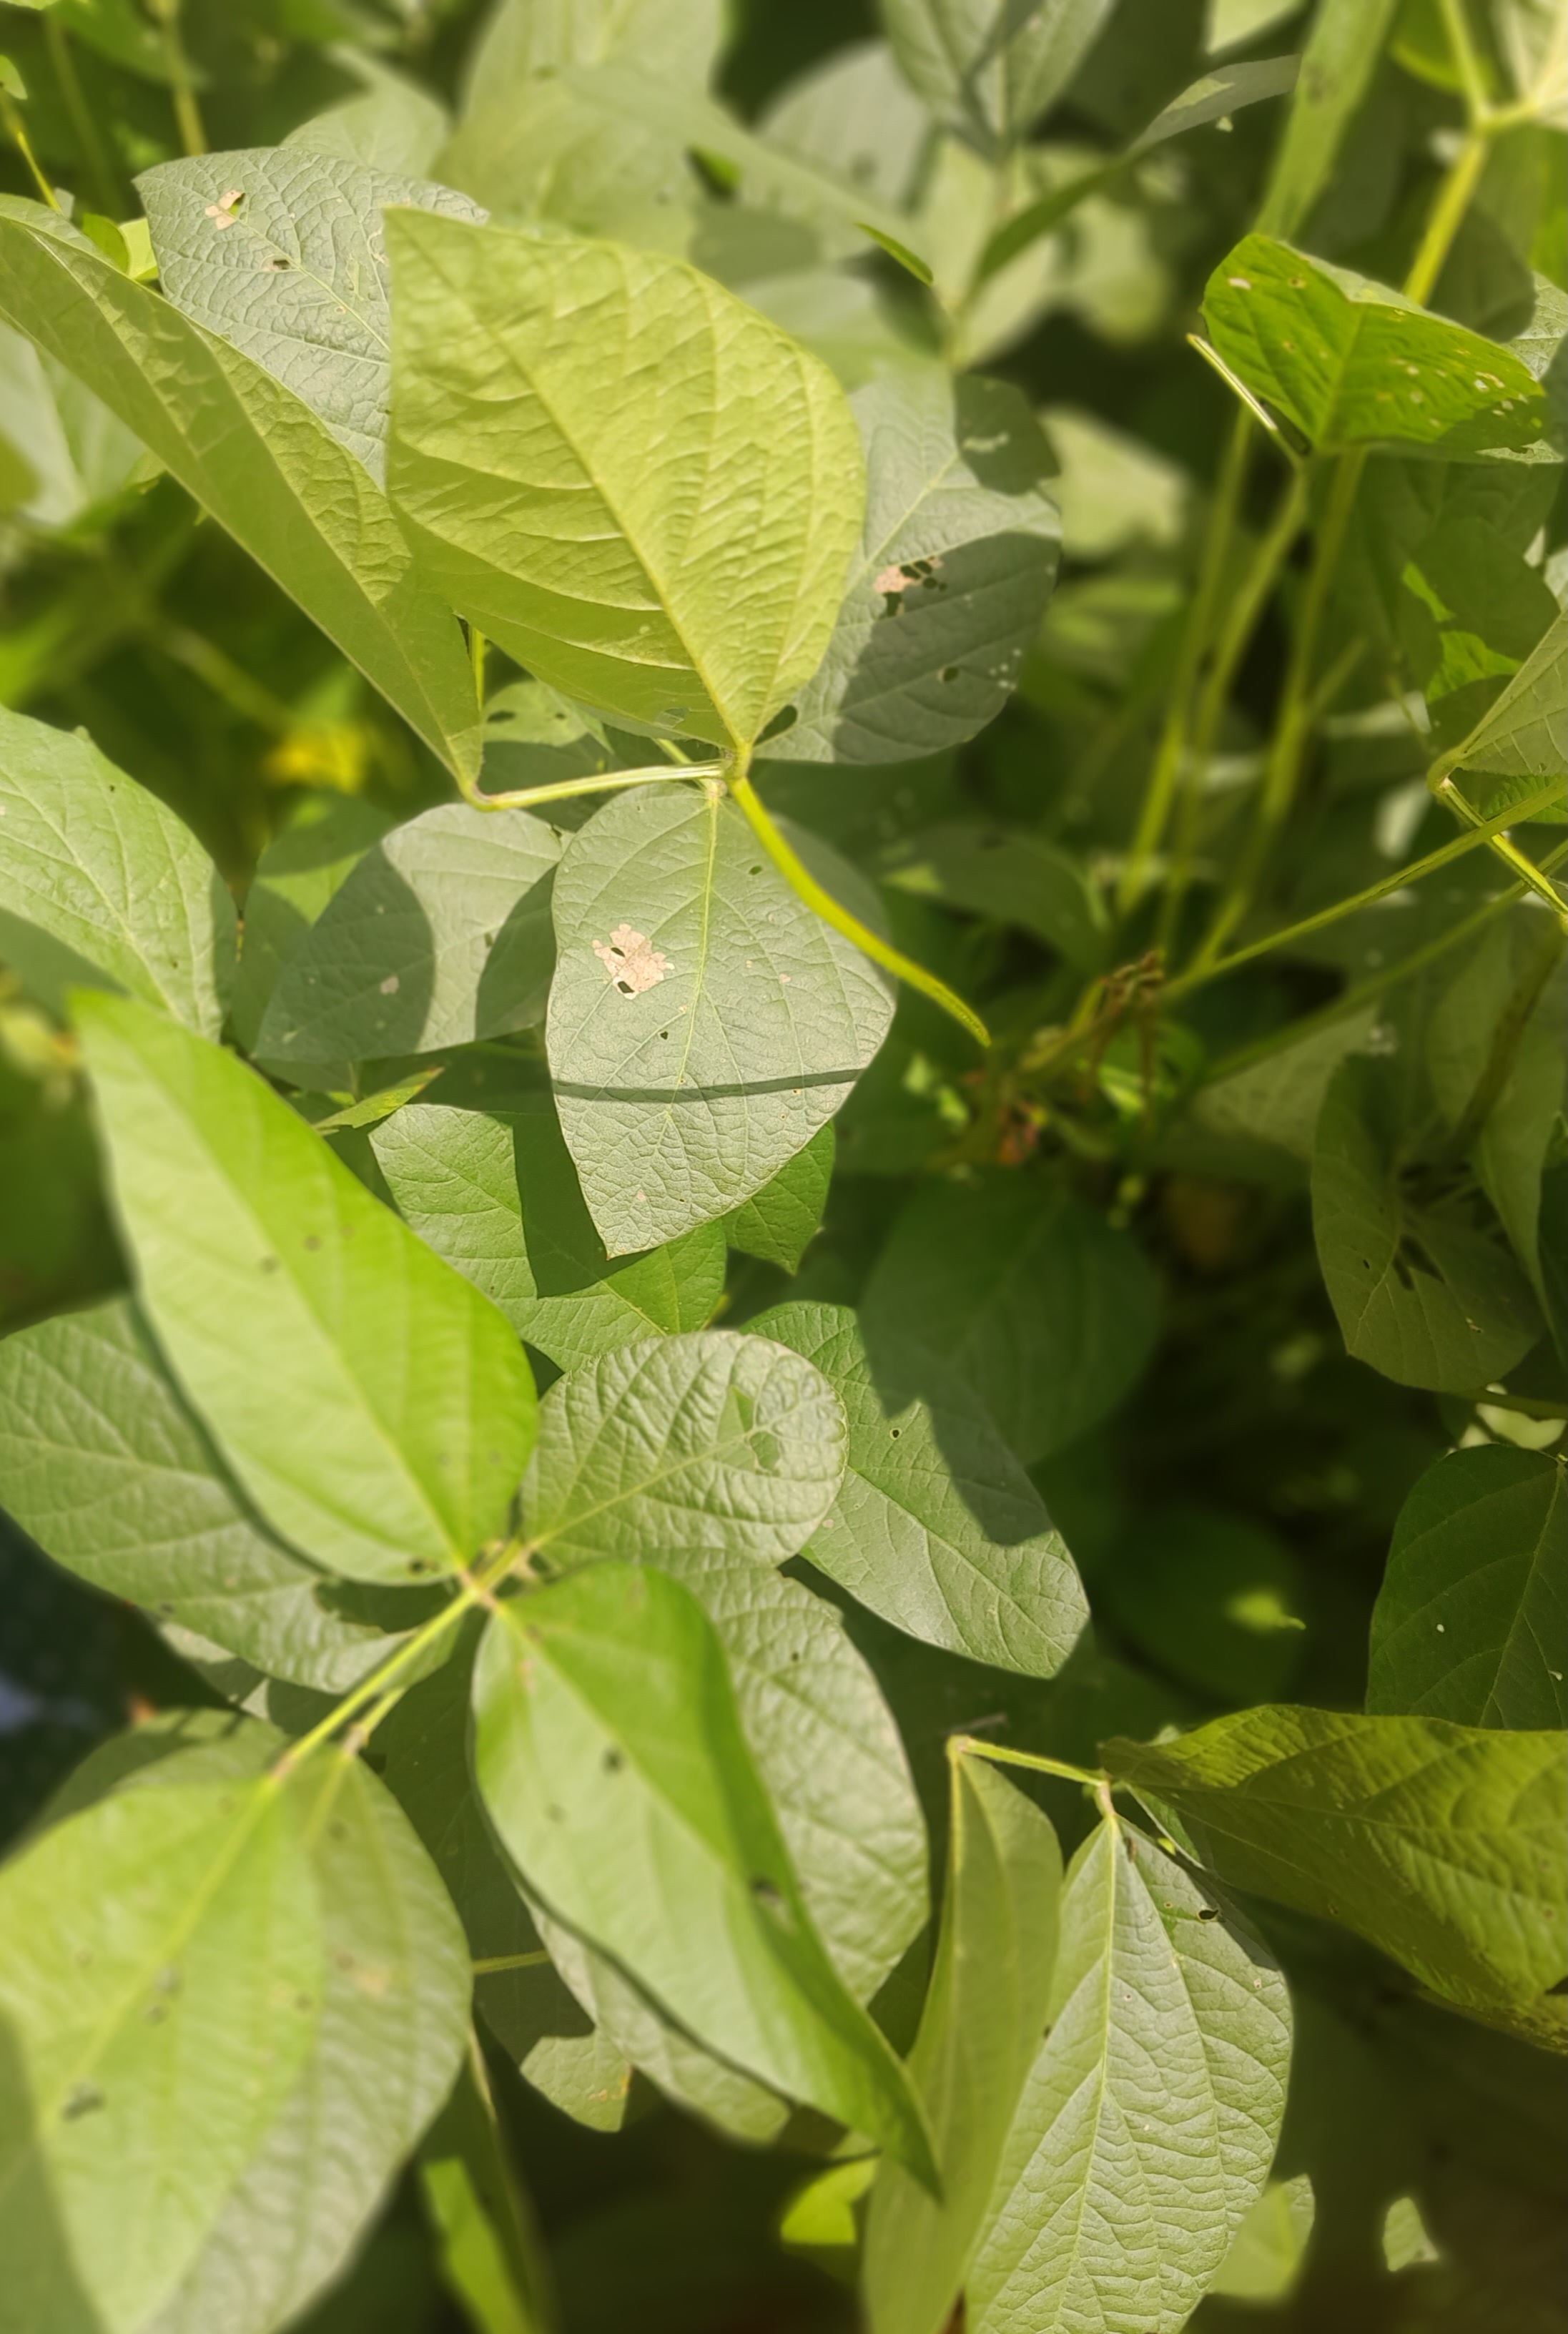
Label: Healthy